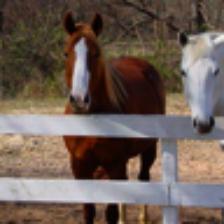
Label: NonHuman